Atlanta Hawks

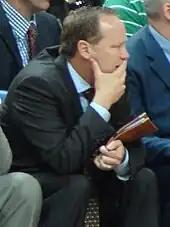
Mike Budenholzer coached the team to 60 wins in the 2014–15 season, a franchise record

The 2008–09 season saw the Hawks win 47 games, their first winning season since 1999. With almost an intact lineup from the previous year, the Hawks manage to take a step forward in their development. Again they were pushed to a Game 7 in the first round but capitalized on home-court advantage earning their first playoff series win since 1999 against the Miami Heat. The Hawks were swept by the Cleveland Cavaliers 4–0 in the Conference Semifinals.